Central Park (Tolyatti)

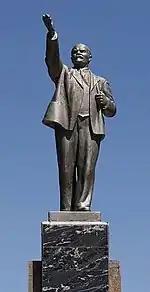
Lenin monument in Central Park

There was originally a small airfield on the site. When it was decided to replace this with a park, students from School #19 planted trees there: poplars, maples, and elms. Over time, the trees grew, and the park became a popular site for relaxation.